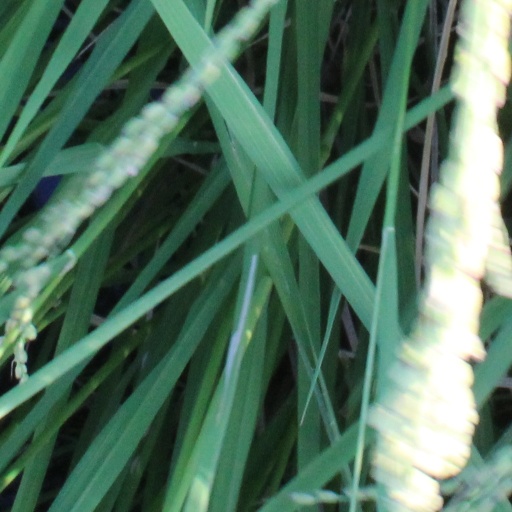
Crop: rice